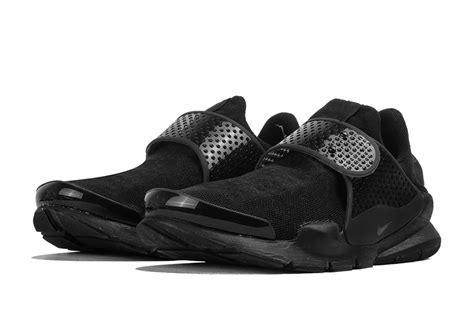
Brand: Nike
Model: Sock Dart